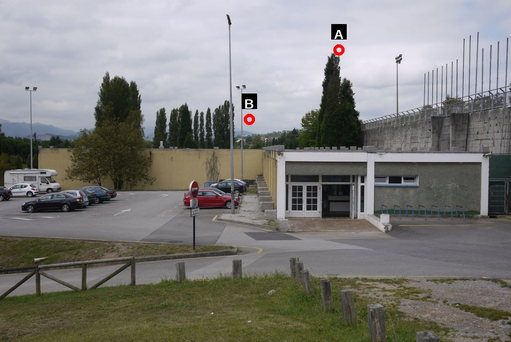
Question: Two points are circled on the image, labeled by A and B beside each circle. Which point is closer to the camera?
Select from the following choices.
(A) A is closer
(B) B is closer
Answer: B